Fencing at the 2018 Central American and Caribbean Games

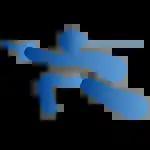

The fencing competition at the 2018 Central American and Caribbean Games was held in Barranquilla, Colombia from 28 July to 2 August at the Centro Eventos Puerta de Oro.